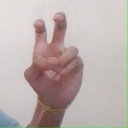
अक्षर: ई